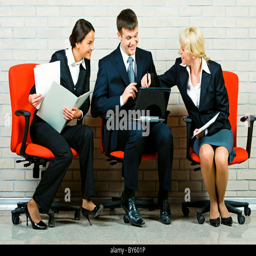
portrait of business people sitting on the red armchairs and discussing a new idea